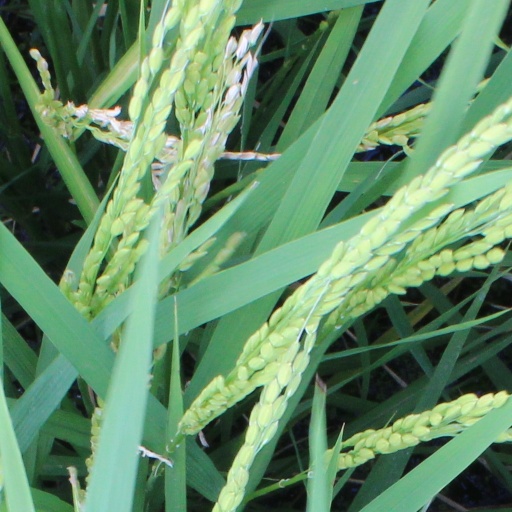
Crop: rice